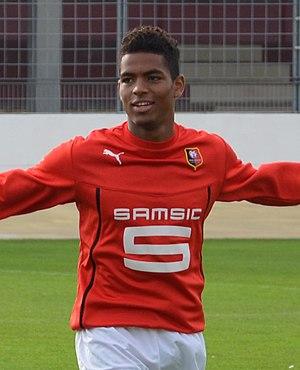
Ambroise Gboho, né le 6 août 1994 à Man, est un footballeur franco-ivoirien. Il évolue au poste d'attaquant au KVC Westerlo. Arrivé en France durant son enfance pour fuir la guerre civile qui secoue son pays de naissance, il joue la finale de la Coupe de France en 2018 avec Les Herbiers. Il est papa d'une petite Aliyah.